Patricia Banks Edmiston

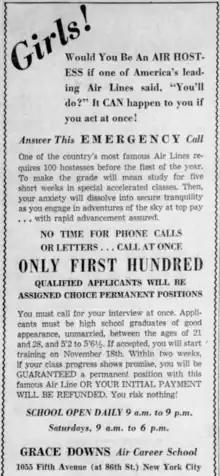
1954 advertisement for Grace Downs Air Career School, which Banks Edmiston would attend two years later.

Patricia Noisette Banks was born in New York City on April 27, 1937 to parents Sadie and Joseph Banks. She graduated from Aquinas High School in 1955. Banks Edmiston attended Queens College for a year to study psychology. While attending Queens College, she read an article about Grace Downs Air Career School. Banks Emiston knew "African-American people didn't have the opportunity to travel that much," and thought it would be a promising opportunity. She applied and was accepted into Grace Downs Air Career School in 1956.